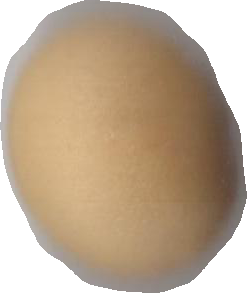
Variety: Grobogan